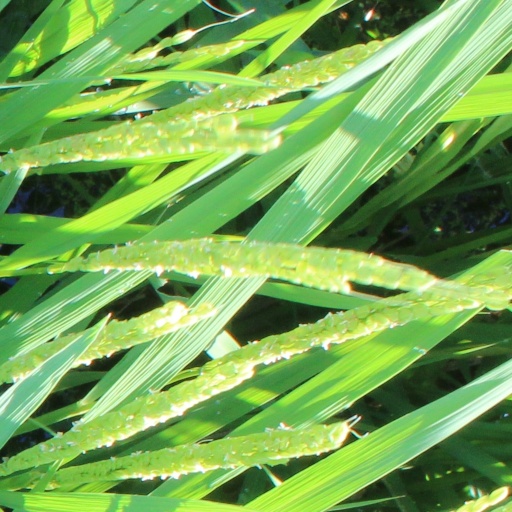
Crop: rice